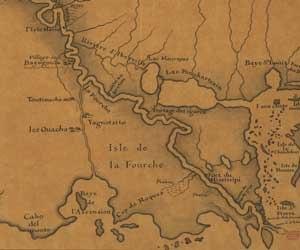
CARTE DE LA RIVIÈRE DE MISSISSIPPI - Illustration par Guillaume Delisle, géographe de l'Academie des Sciences - Source: Library of Congress Map Collection 1500 -2004 - http://memory.loc.gov/ammem/gmdhtml/gmdhome.html